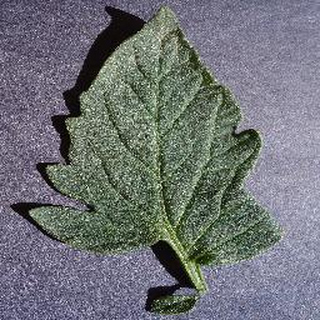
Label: healthy_tomato